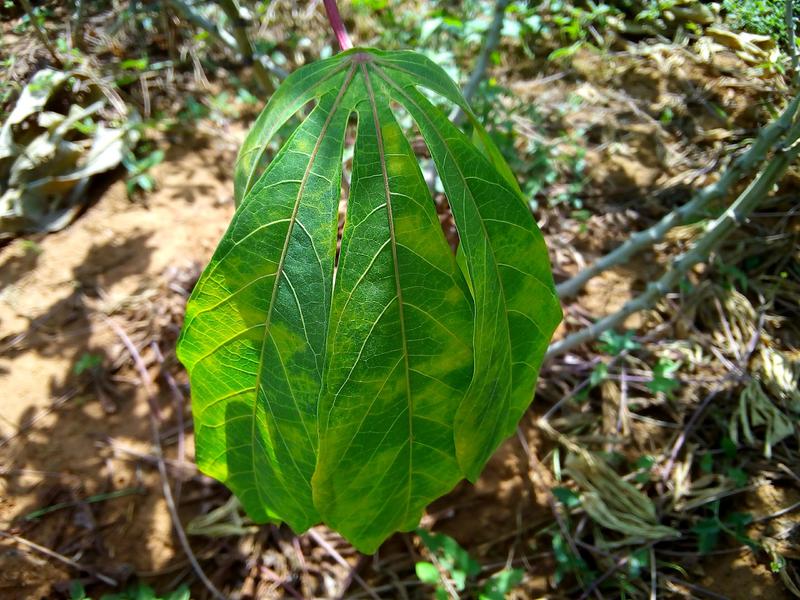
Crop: cassava
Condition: brown_streak_disease